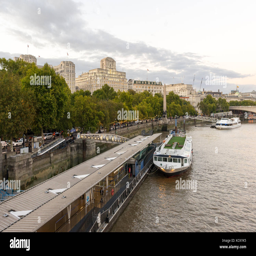
looking east towards a city and hotel